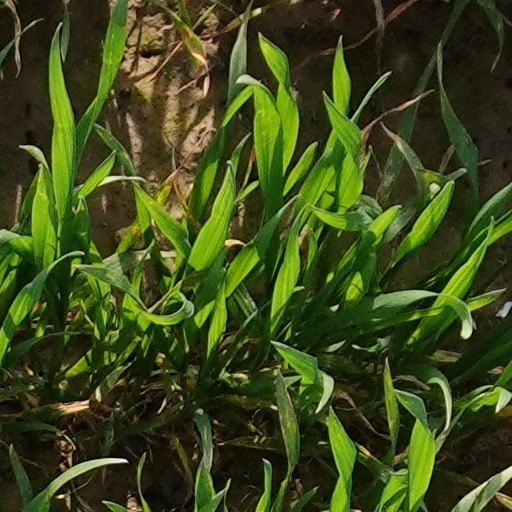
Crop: wheat